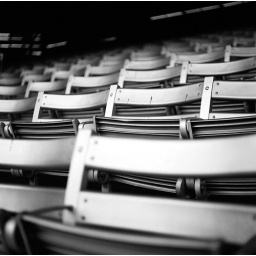
seats at rickwood field. the oldest baseball field in America